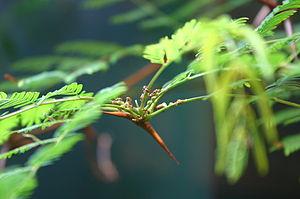
En biologie, la coévolution décrit les transformations qui se produisent au cours de l’évolution entre deux espèces ou plus de deux espèces à la suite de leurs influences réciproques.